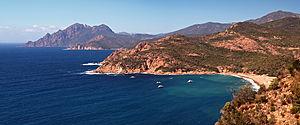
Serriera est une commune française située dans la circonscription départementale de la Corse-du-Sud et le territoire de la collectivité de Corse. Elle appartient à l'ancienne piève de Sia, dans les Deux-Sevi.
Partinello est une commune française située dans la circonscription départementale de la Corse-du-Sud et le territoire de la collectivité de Corse. Elle appartient à l'ancienne piève de Sia dont elle était le chef-lieu, dans les Deux-Sevi.
Le golfe de Porto est un golfe de la mer Méditerranée qui se situe sur la façade occidentale de la Corse, en France. Le littoral du golfe fait partie du Parc naturel régional de Corse. Le golfe est partagé entre les anciennes pièves de Sia et Salogna.